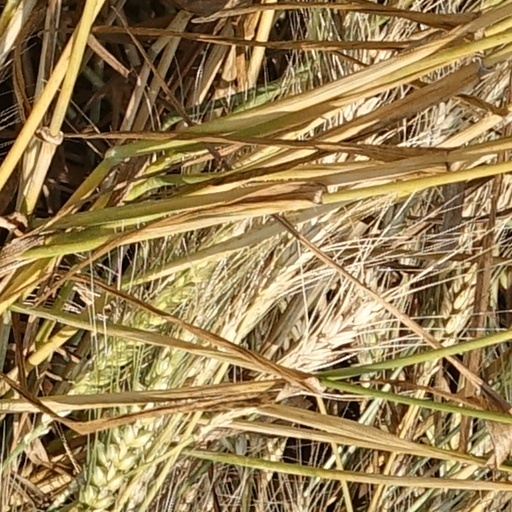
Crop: wheat